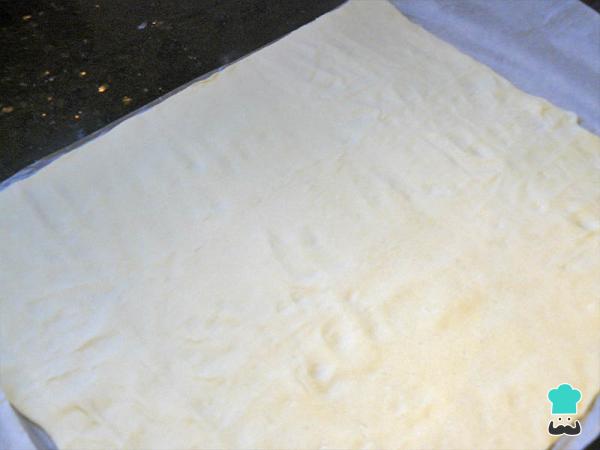
Estiramos la lámina de hojaldre. En esta ocasión no es necesario recurrir al rodillo; bastará con mancharse las manos de harina y empujar los bordes de la masa de hojaldre.